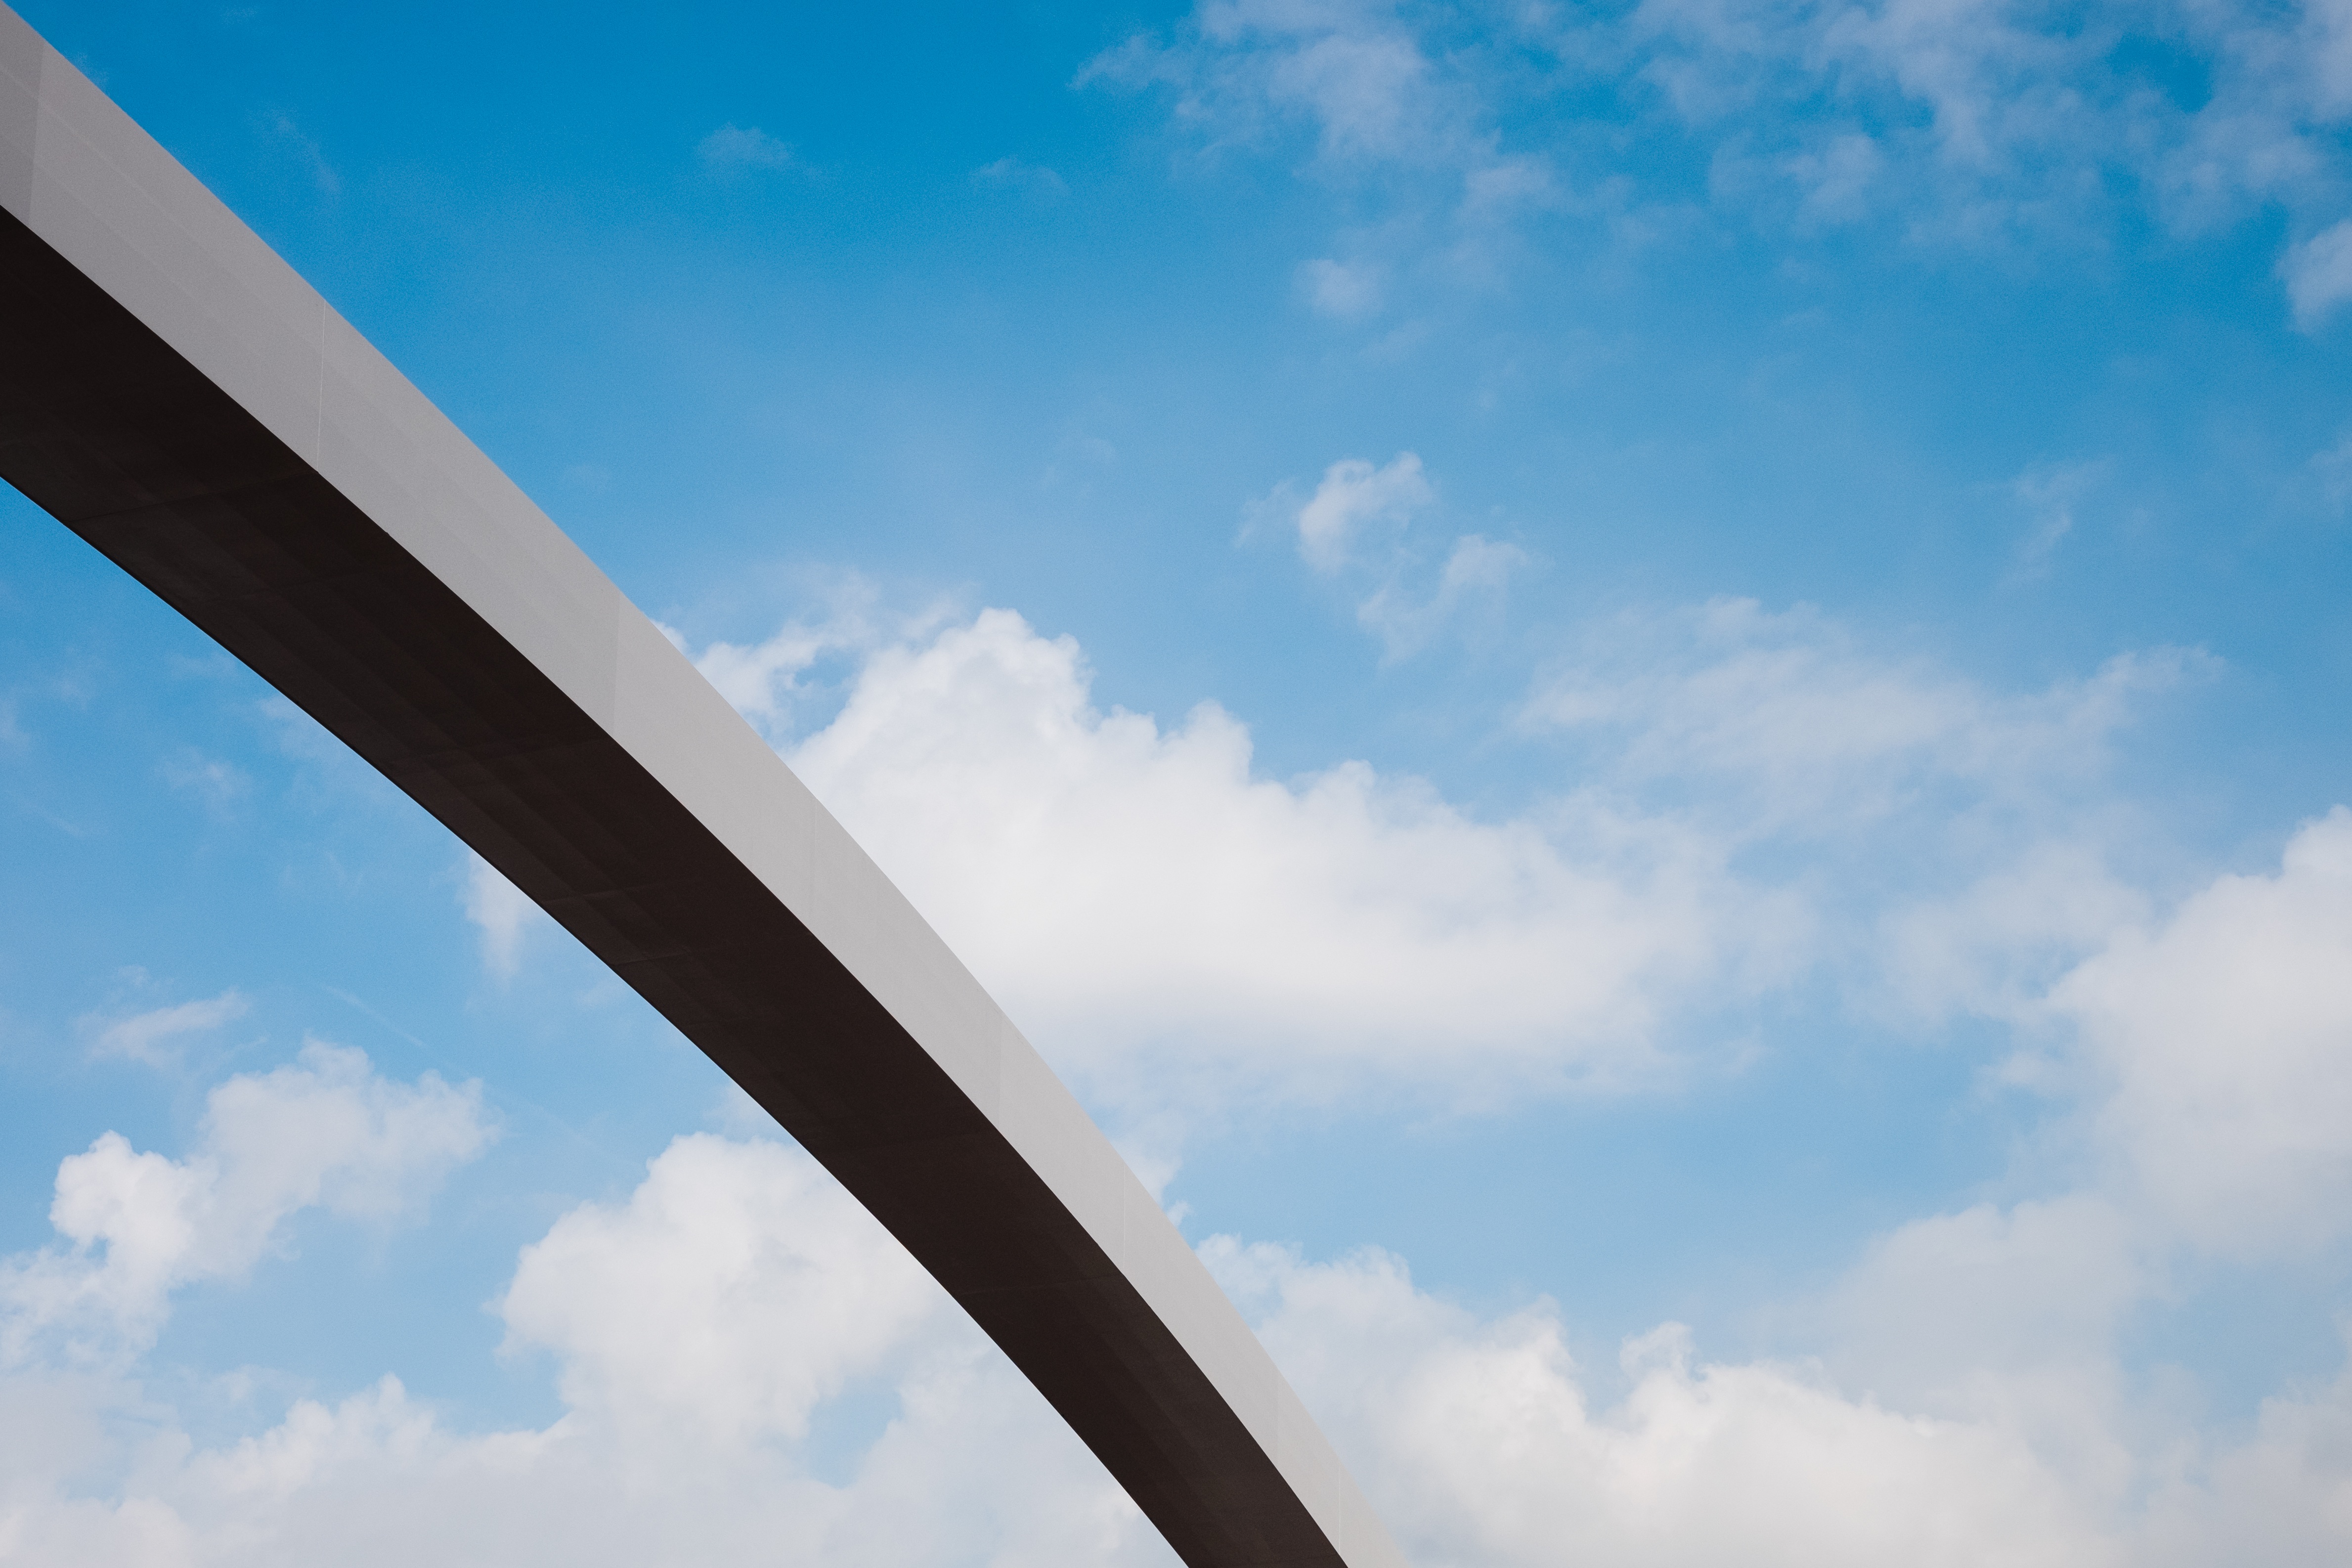
horizon, wing, cloud, architecture, structure, sky, sunlight, daytime, arch, line, blue, street light, lighting, concrete, minimalism, meteorological phenomenon, atmosphere of earth